Holospira elizabethae

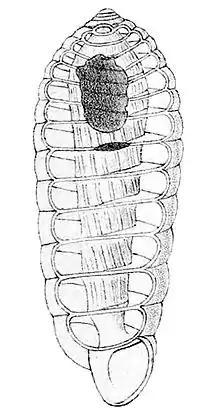
Drawing of a cross section of the shell of "Holospira elizabethae", showing that the columella is hollow

Holospira elizabethae is a species of air-breathing land snail, a terrestrial pulmonate gastropod mollusc in the family Urocoptidae.